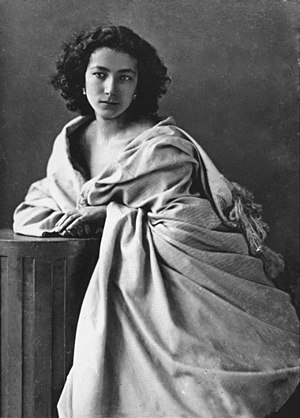
Nadar
Nadars portrætfoto af Sarah Bernhardt fra 1859
Nadar var pseudonymet til Gaspard-Félix Tournachon, var en fransk fotograf, karikaturtegner og journalist.